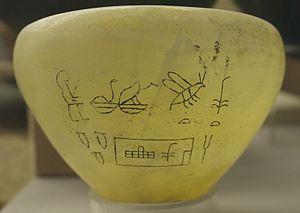
Vase en albatre inscrit du nom de Semerkhet, avant-dernier pharaon de la 1ere dynastie, c. 2920 av. J.C. Musee des Antiquites Nationales, St Germain en Laye
Sémerkhet est le nom d'Horus du septième souverain de la Iʳᵉ dynastie pendant la période thinite. Manéthon l'appelle « Sememphès » ou « Semempses » et lui compte dix-huit ans de règne ; la liste d'Abydos le nomme « Semsou » tandis que le Canon royal de Turin le nommant « Semsem » lui en compte soixante-douze ans. Les documents archéologiques semblent soutenir l'idée que Sémerkhet a eu un règne difficile et certains des premiers archéologues ont même mis en doute la légitimité de la succession de Semerkhet sur le trône égyptien.